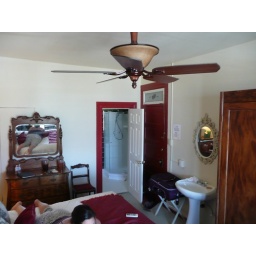
Reverse shot of our room. Note the sink in the room. A very nice private bath was recently added.